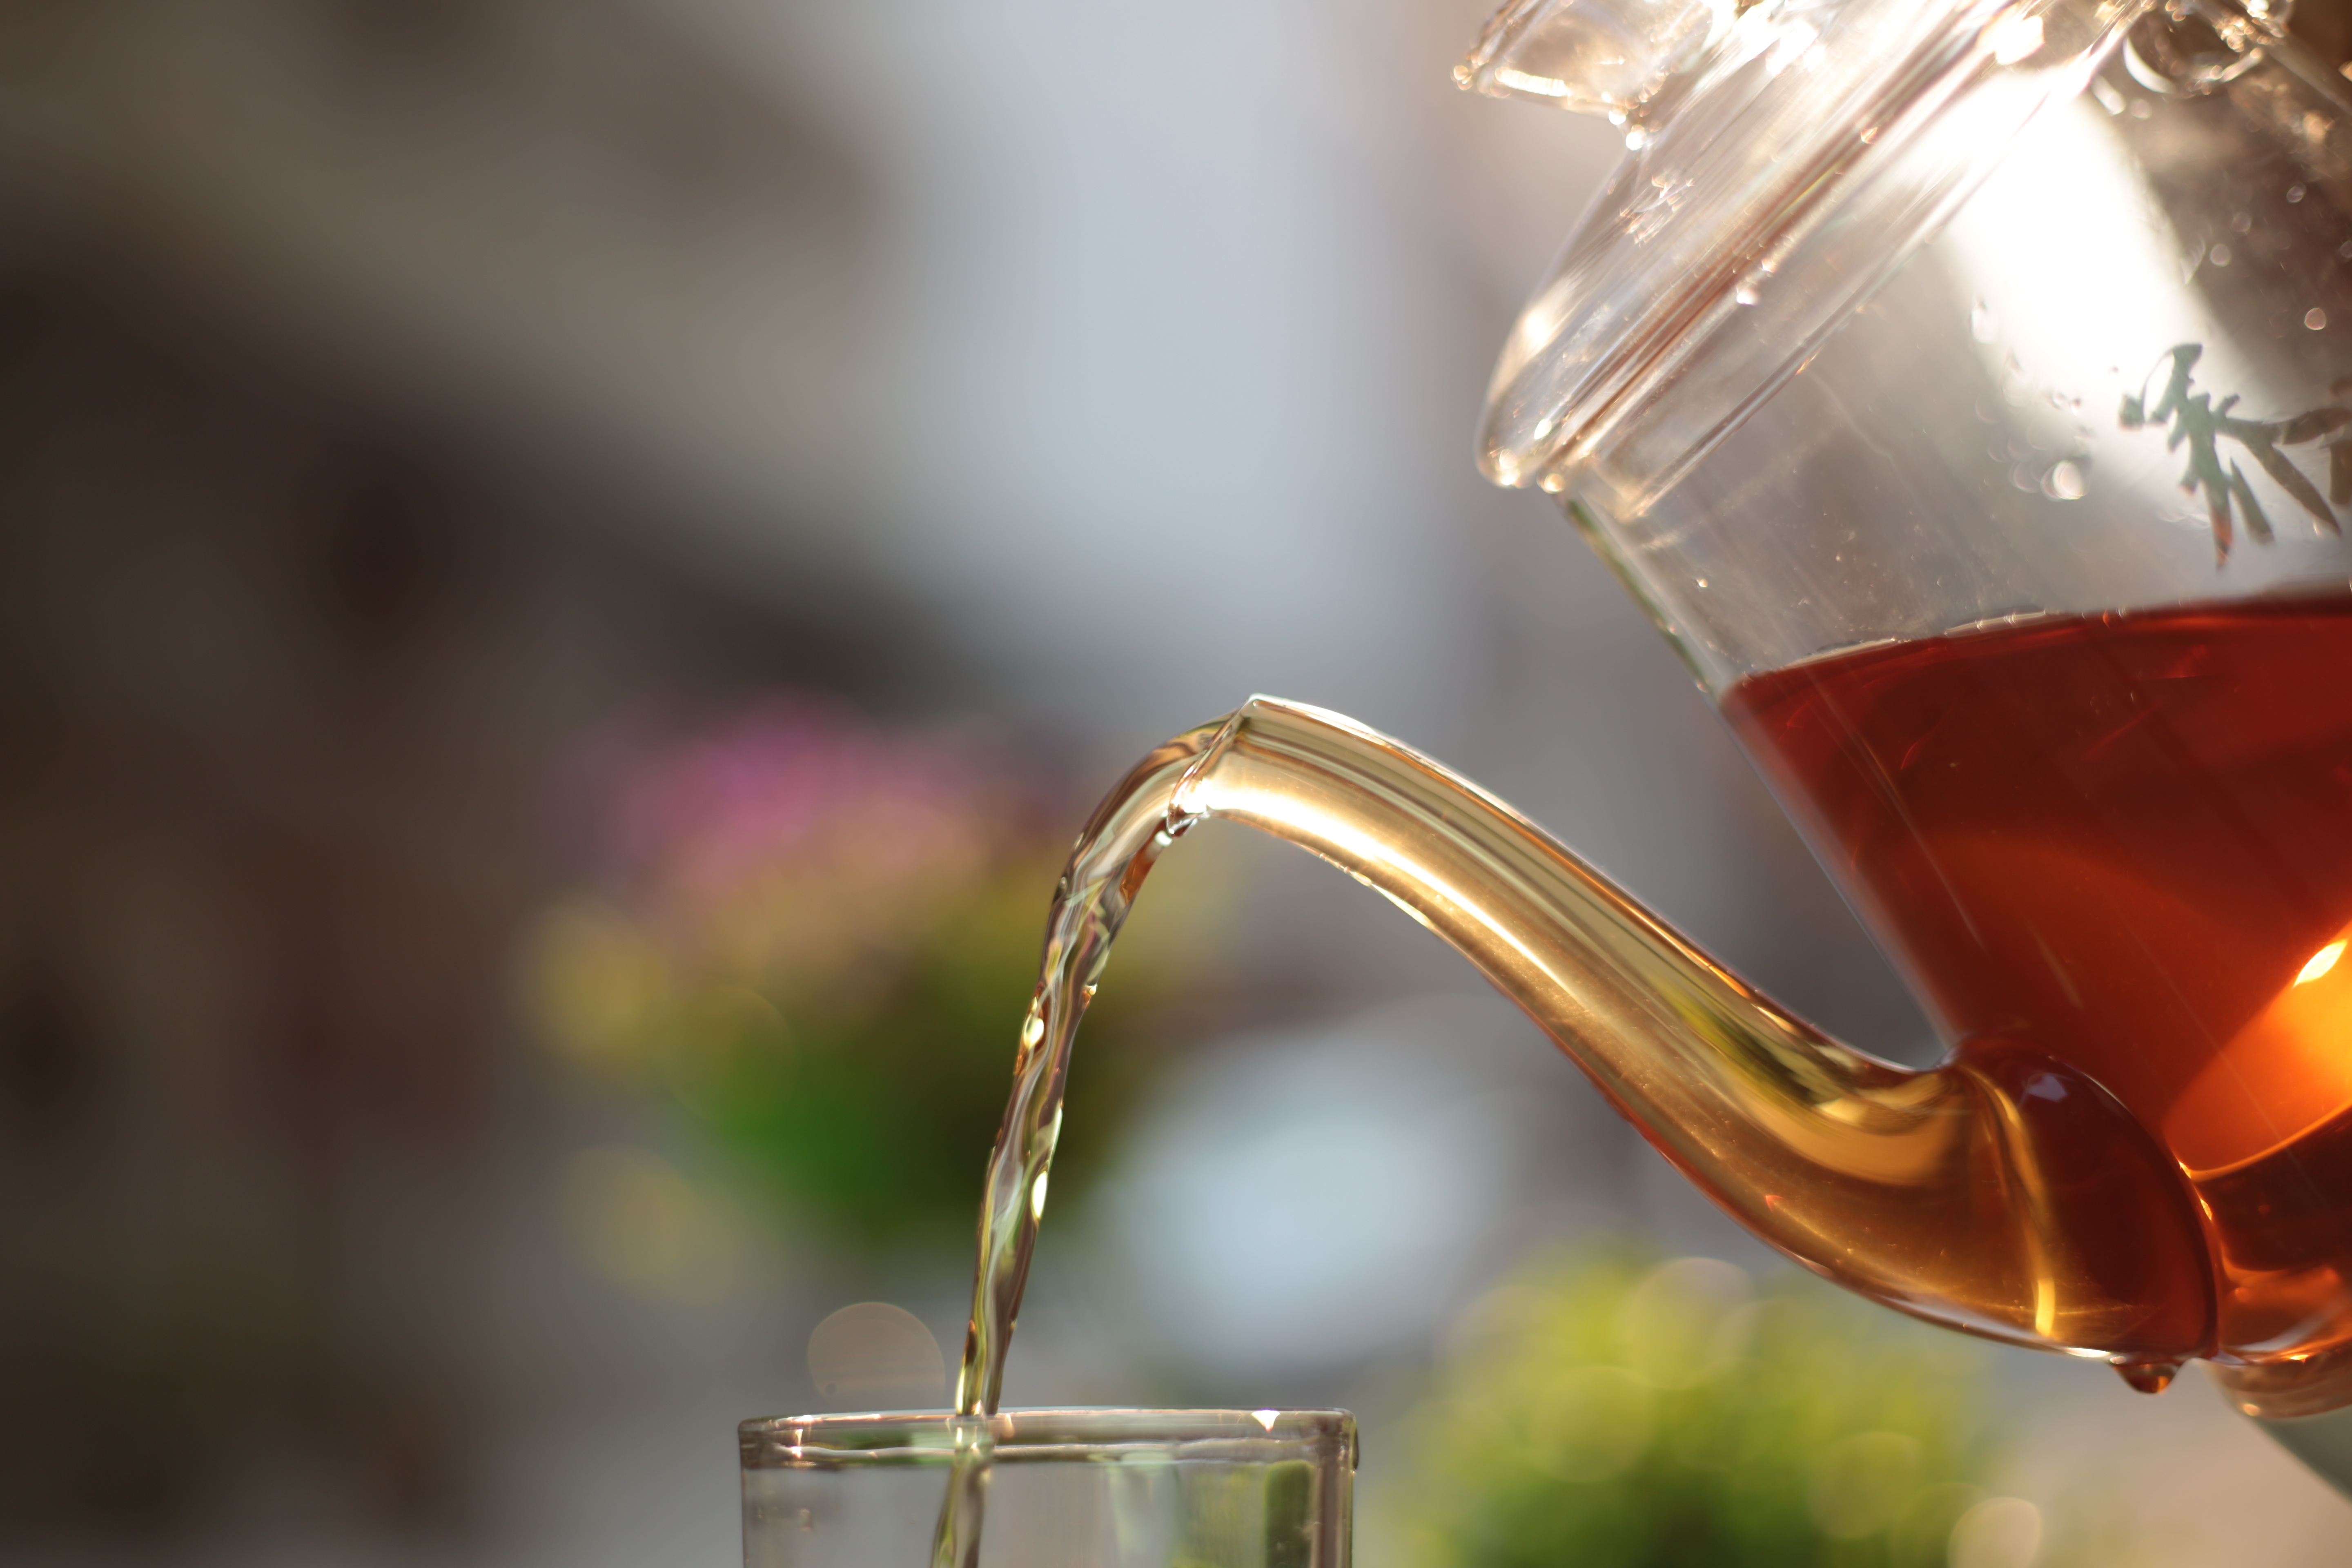
water, wine, tea, glass, drink, close up, macro photography, black tea, alcoholic beverage, glass jug